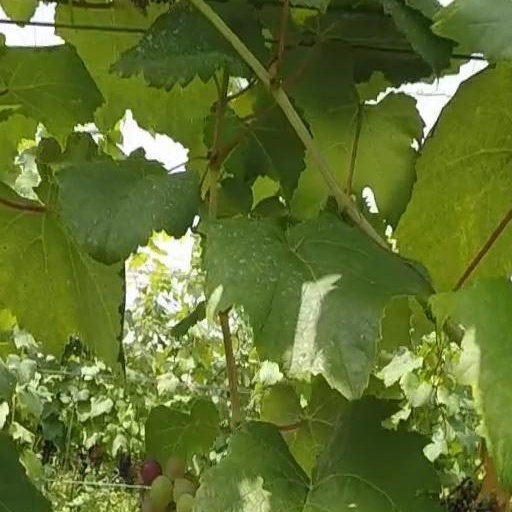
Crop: grape